Slam Dunk Records

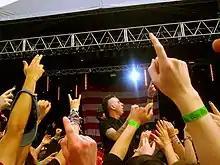
Anti-Flag at Slam Dunk festival 2019

The label is also associated with the Slam Dunk Festival, established in 2006. Although initially small-scale and set up with only a handful of artists, the yearly event now attracts many well-known artists and has slowly established itself as a popular day-long music festival. Initially held in the city's Millennium Square, the event moved to the student union of the University of Leeds in its second year. It is now located in Temple Newsam, Leeds.